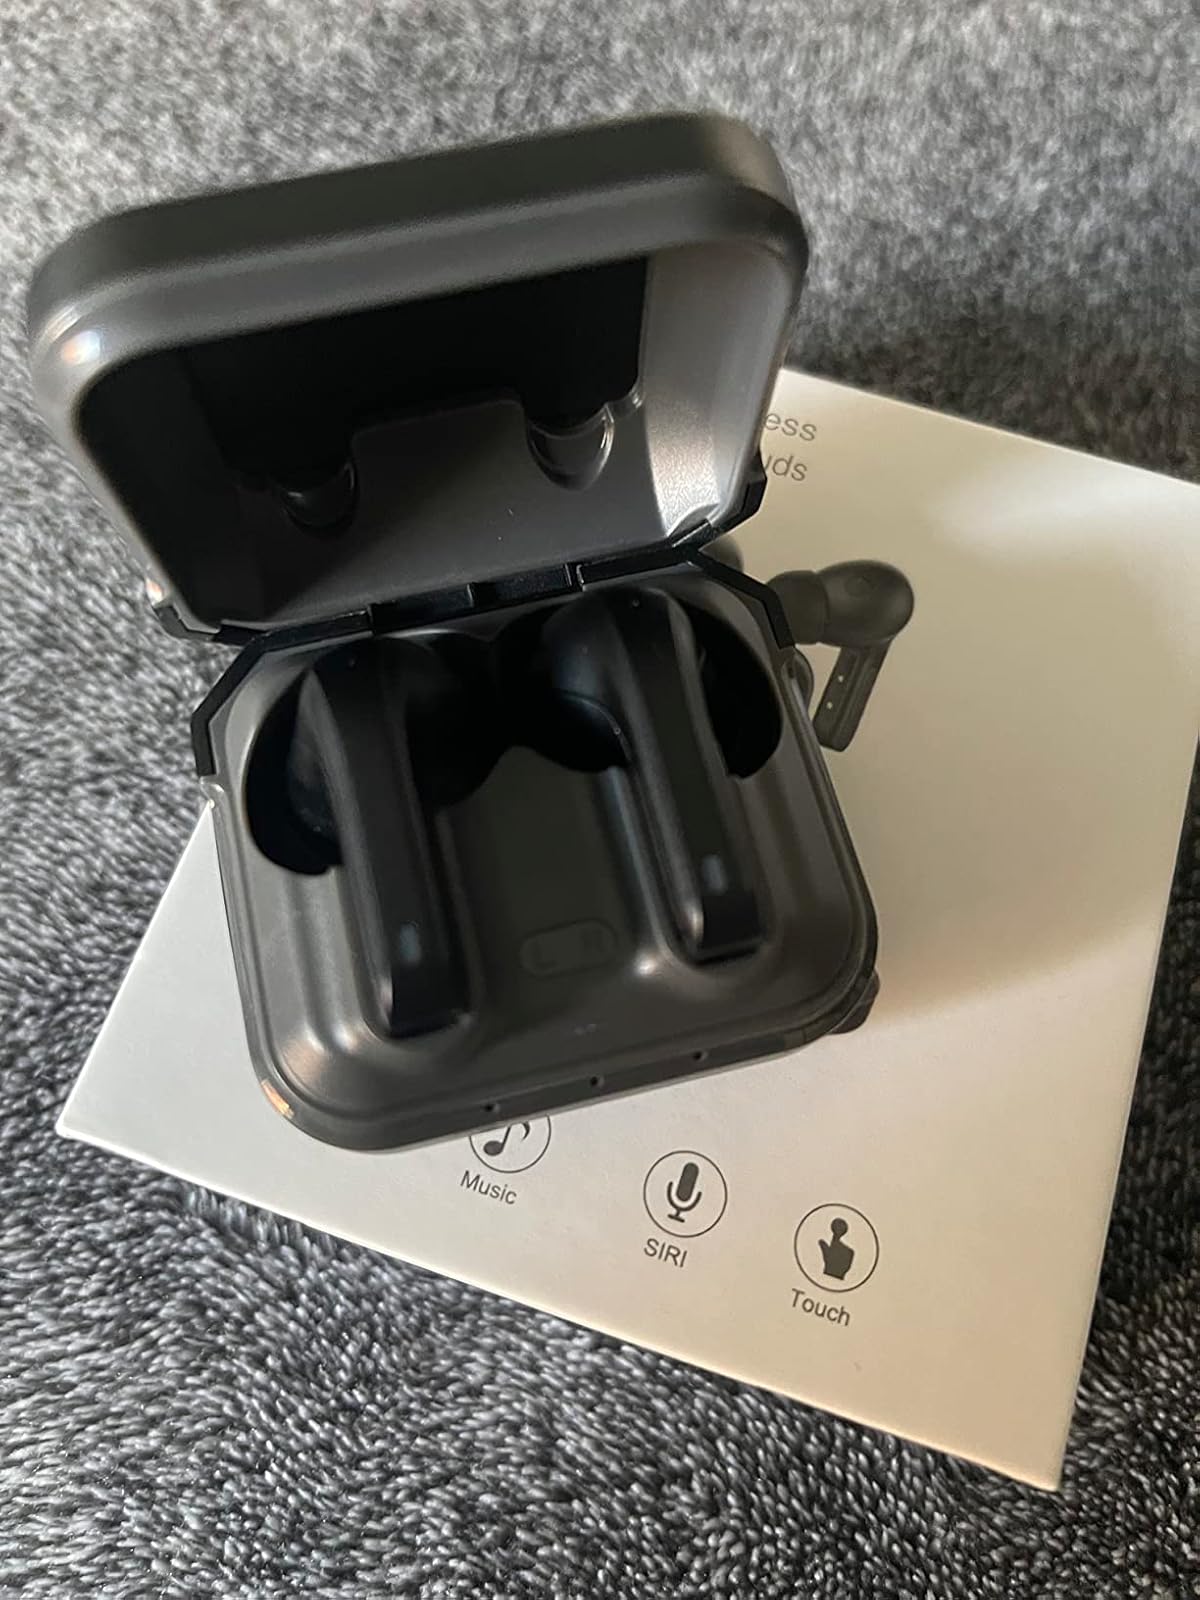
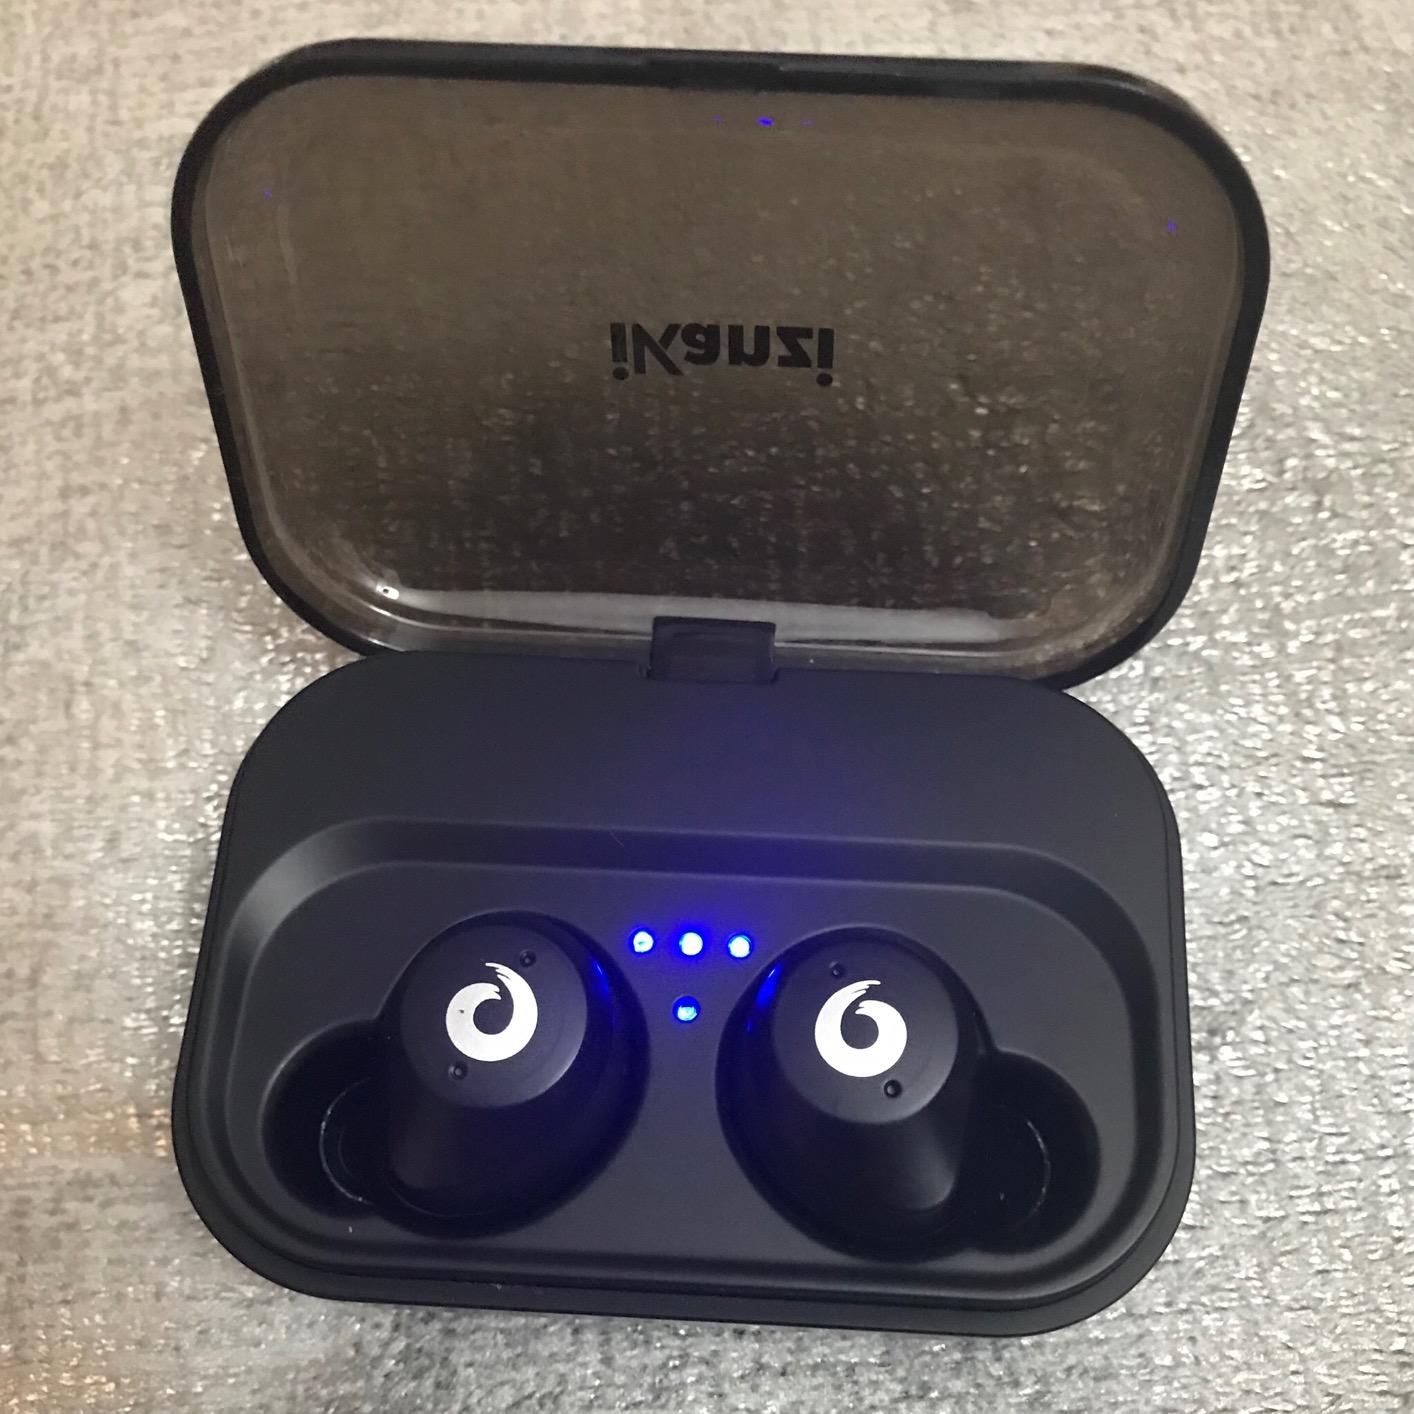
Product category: earbuds
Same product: no